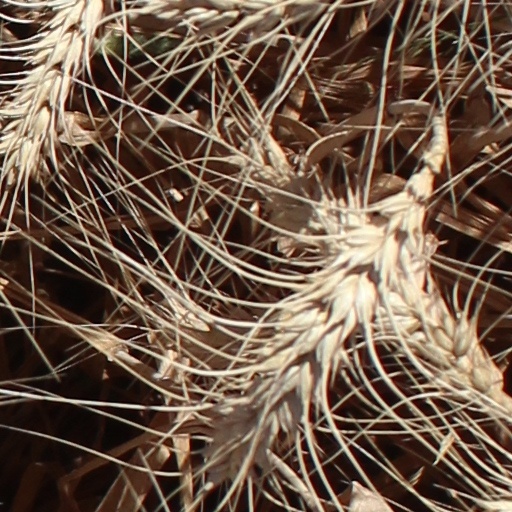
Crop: wheat